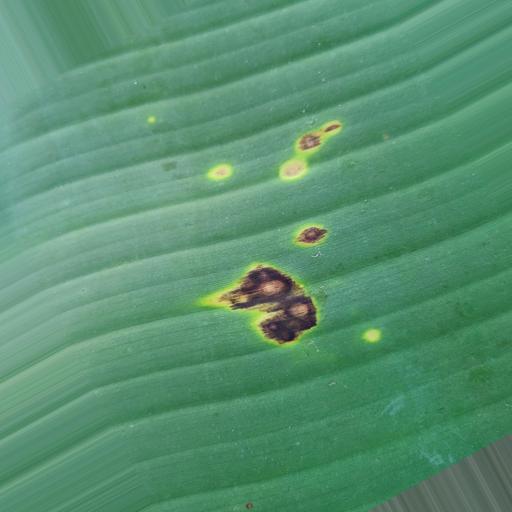
Label: black_sigatoka